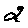
Label: 2